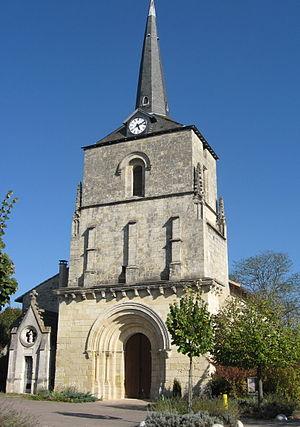
Église de Carignan-de-Bordeaux
Carignan-de-Bordeaux est une commune du Sud-Ouest de la France, située dans le département de la Gironde en région Nouvelle-Aquitaine.